To Rome with Love (TV series)

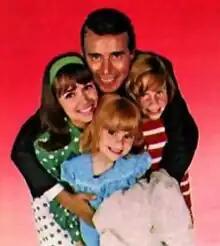

To Rome with Love is an American sitcom that aired on CBS from September 28, 1969, to February 24, 1971.